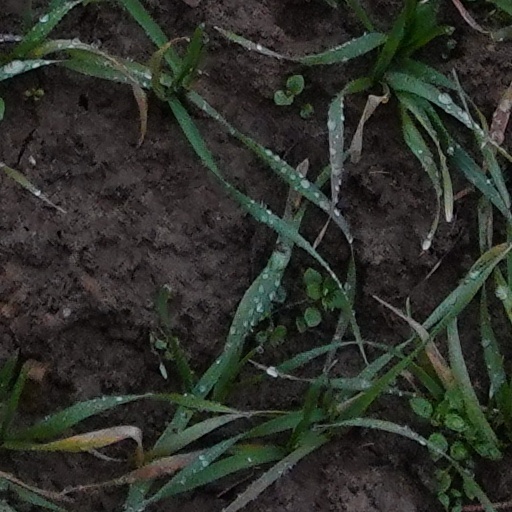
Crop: wheat